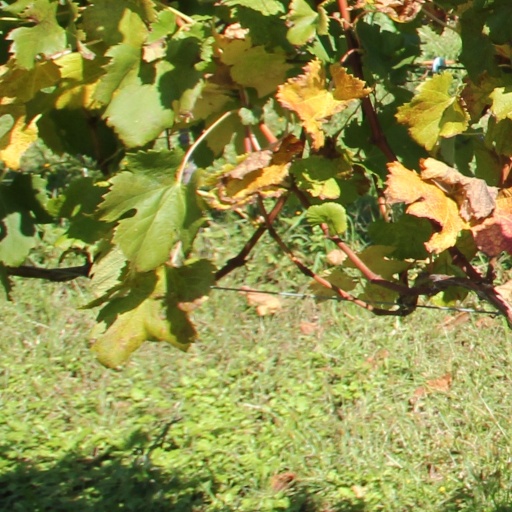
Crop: grape